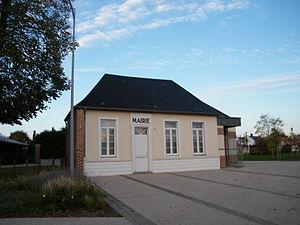
Salle communale.
Clairy-Saulchoix est une commune française située dans le département de la Somme, en région Hauts-de-France.